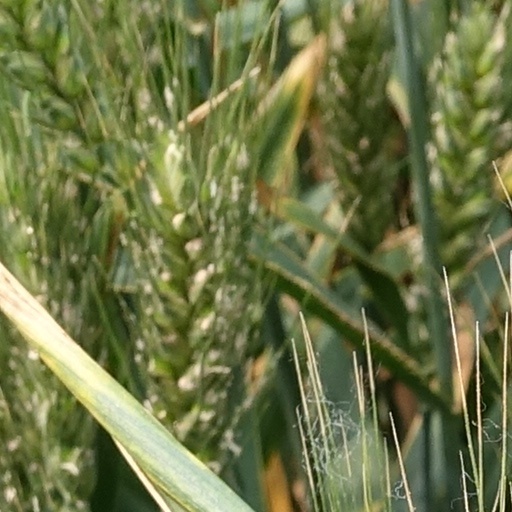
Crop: wheat